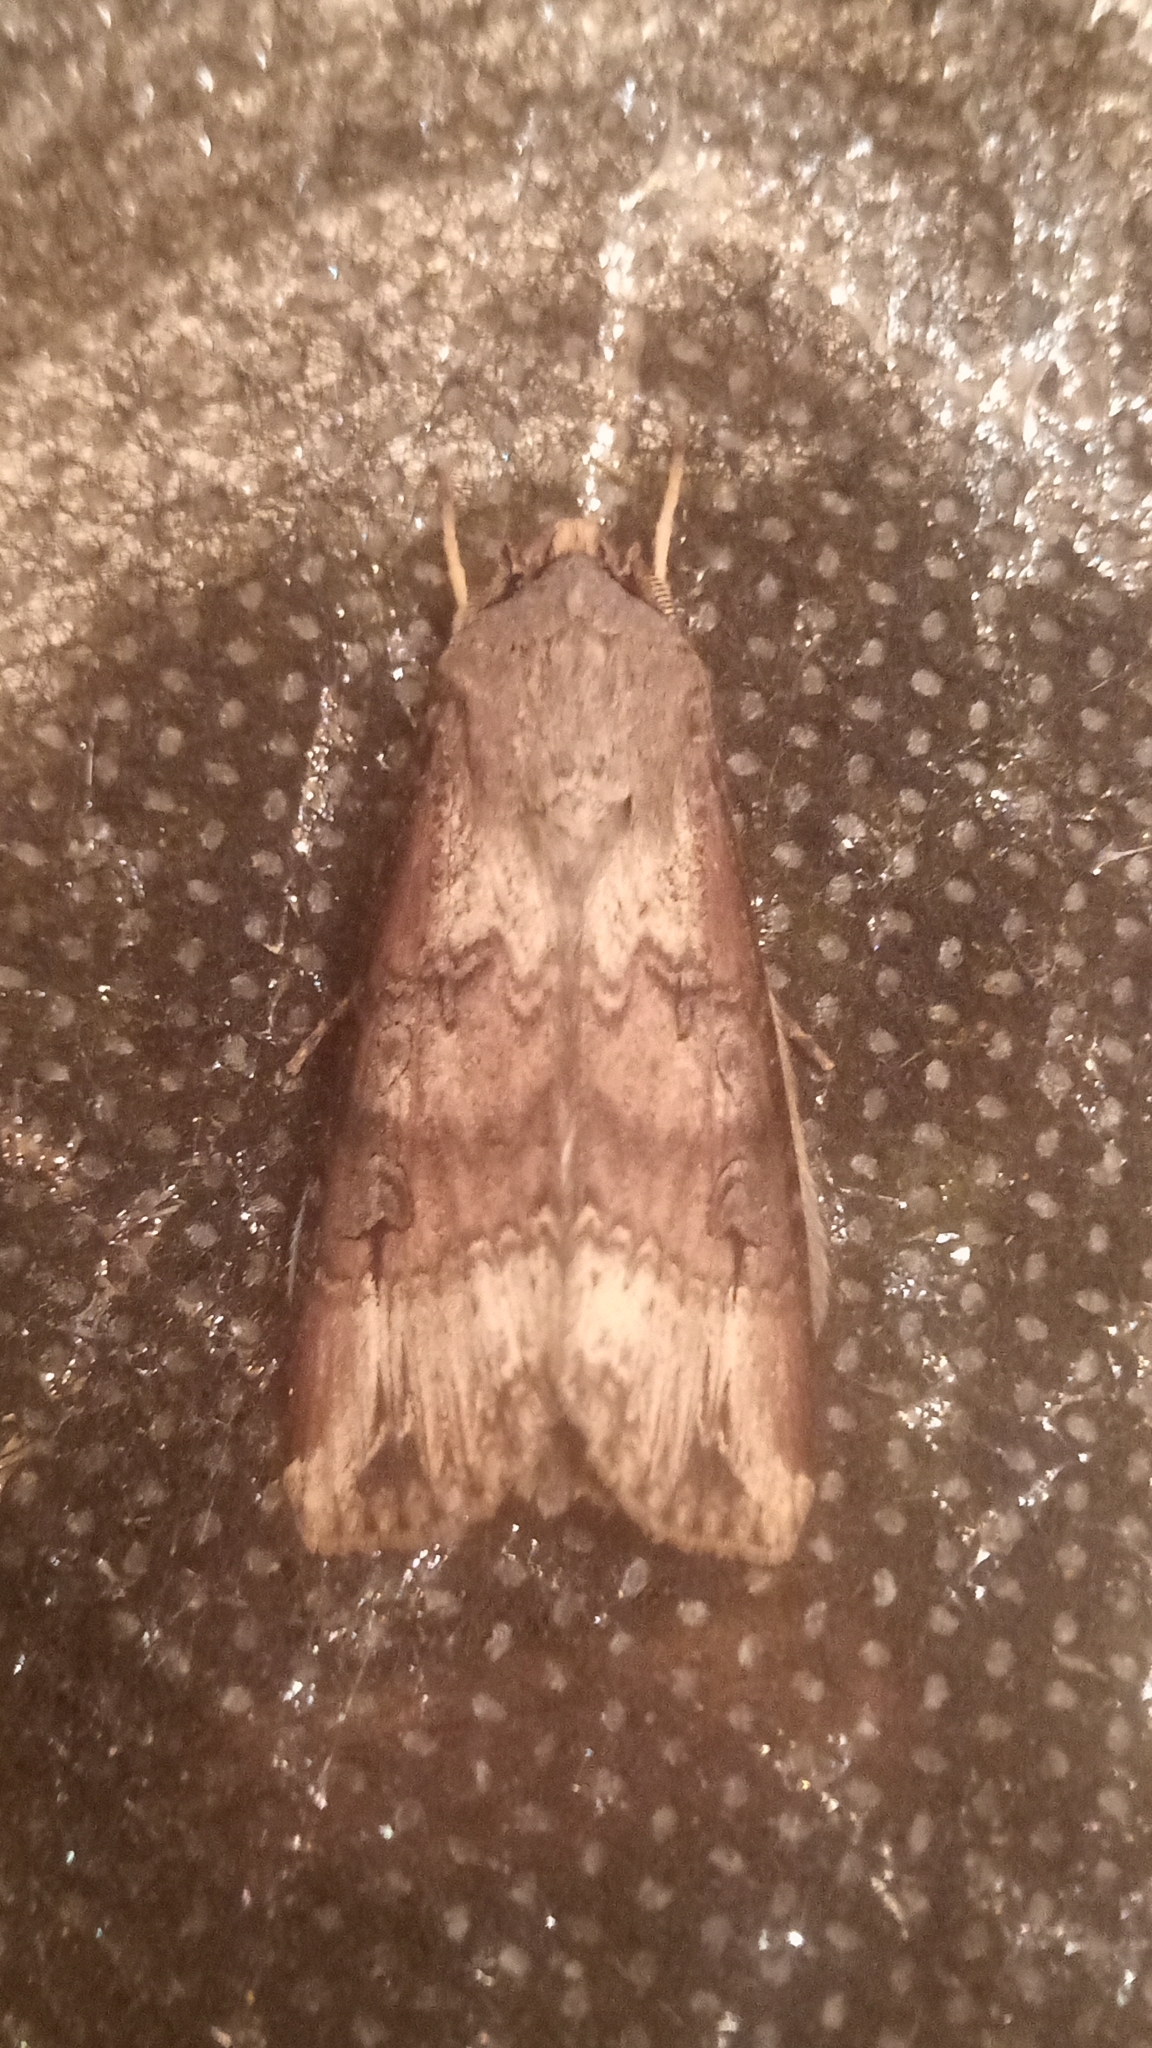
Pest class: cutworms